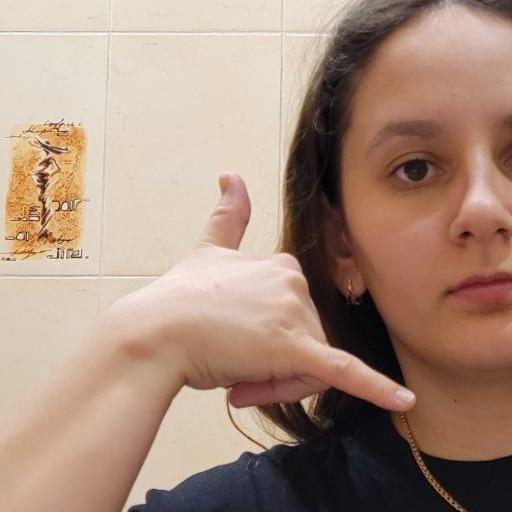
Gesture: call